I. M. Pei

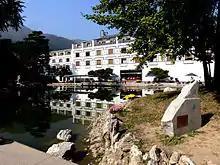
Pei was surprised by public resistance to his traditional design of the hotel at Fragrant Hills in China. "Many people thought I was being reactionary," he said.

Serious issues of execution became evident in the tower almost immediately. Many glass panels fractured in a windstorm during construction in 1973. Some detached and fell to the ground, causing no injuries but sparking concern among Boston residents. The entire tower was reglazed with smaller panels, significantly increasing costs. Hancock sued the glass manufacturers, Libbey-Owens-Ford, as well as I. M. Pei & Partners, for submitting plans that were "not good and workmanlike". LOF countersued Hancock for defamation, accusing Pei's firm of poor use of their materials; I. M. Pei & Partners sued LOF in return. All three companies settled out of court in 1981.